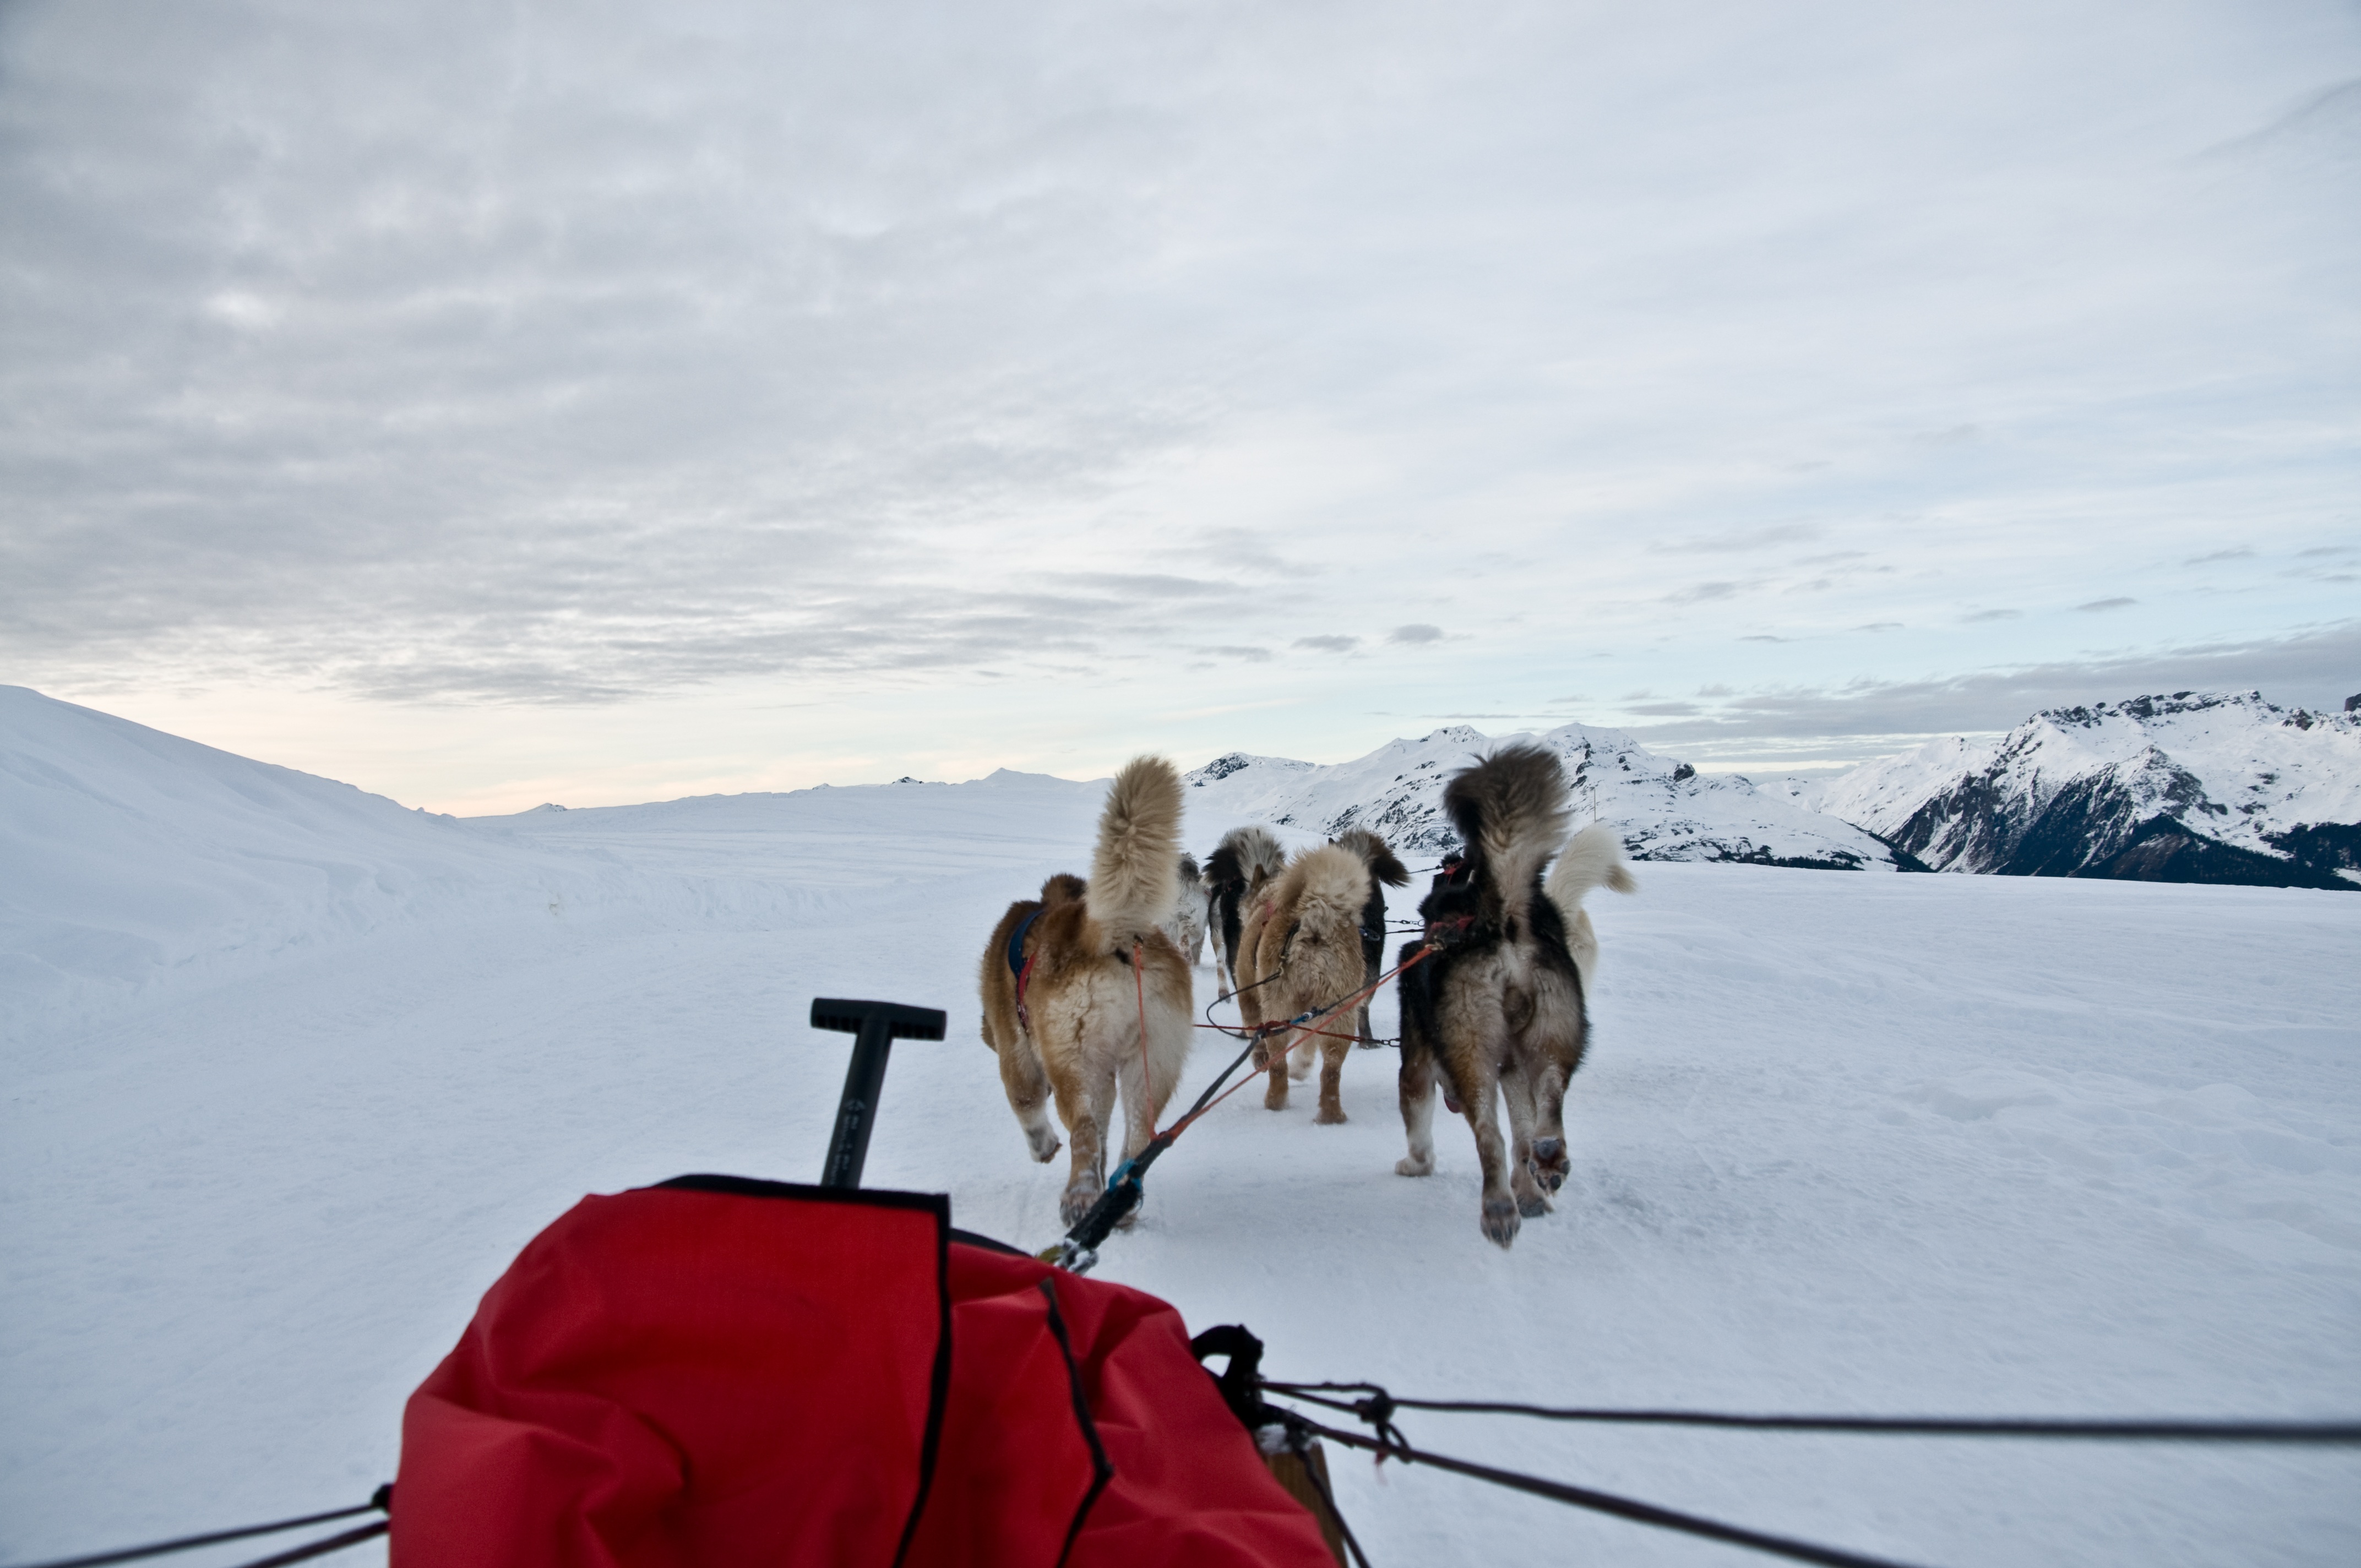
mountain, snow, winter, dog, vehicle, mammal, season, sled, dog sled, dog like mammal